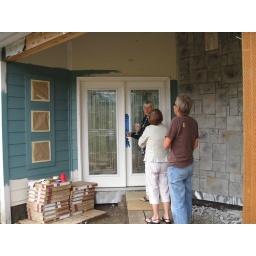
Going in the front door of Kathryn's new house